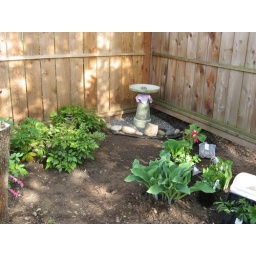
Ground cleared, plants moved and added in early May. Bird bath also moved into corner.